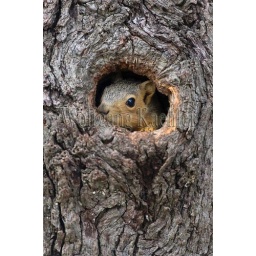
Usa, texas, hill country near hunt, eastern fox squirrel peeking out of tree hole (Nest)